Rosehill, New South Wales

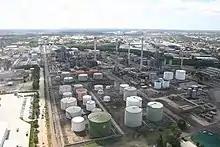
Industrial land at Rosehill

In the early days of the colony, the hill behind old Government House had been named ‘Rose Hill’ by Governor Arthur Phillip, before the suburb had been named Parramatta.